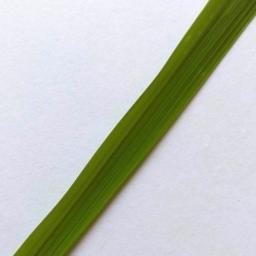
Label: Rice___Healthy